Raghadan Palace

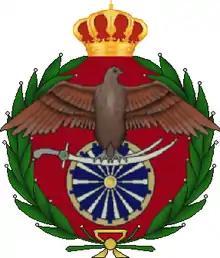
This emblem was designed at the request of founding King Abdullah I to be the nation's official emblem.

The entrance to Raghadan Palace is through the main gate, which opens onto the central courtyard. This entrance leads to a staircase ascending to a high-roofed terrace that stands before an ancient wooden door. Above this door, the official emblem of the Hashemite Kingdom of Jordan is displayed. This emblem was established by Executive Council Decision No. 558, issued by the Parliament of Jordan on August 25, 1934. The design of the emblem dates back to 1921, when King Abdullah I sought to create an official symbol for the newly established Jordanian state.